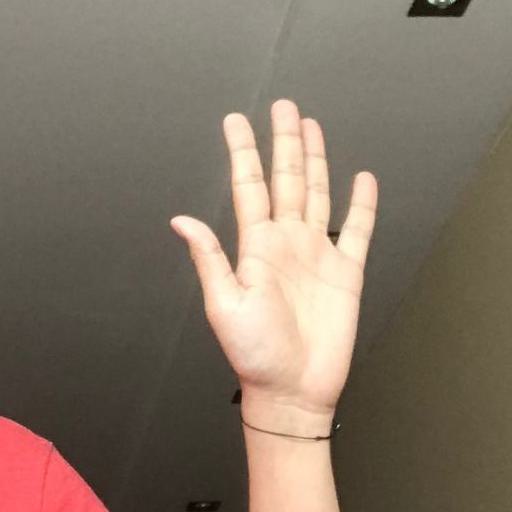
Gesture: palm